AC Locomotive Group

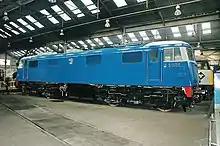
83012 at Barrow Hill Engine Shed in August 2008

The AC Locomotive Group is a dedicated AC electric locomotive preservation society in England. It has five locomotives in its care: 81002, 82008, 83012, 85101 and 89001.